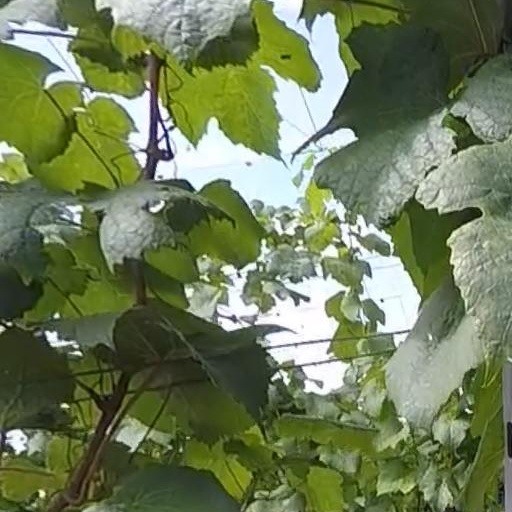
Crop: grape